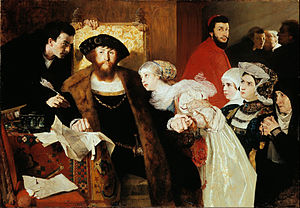
Torben Oxe
Christian 2. underskriver dødsdommen over Torben Oxe malet af Eilif Peterssen, 1875-76
Torben Oxe var søn af Johan Oxe og Inger Bille.